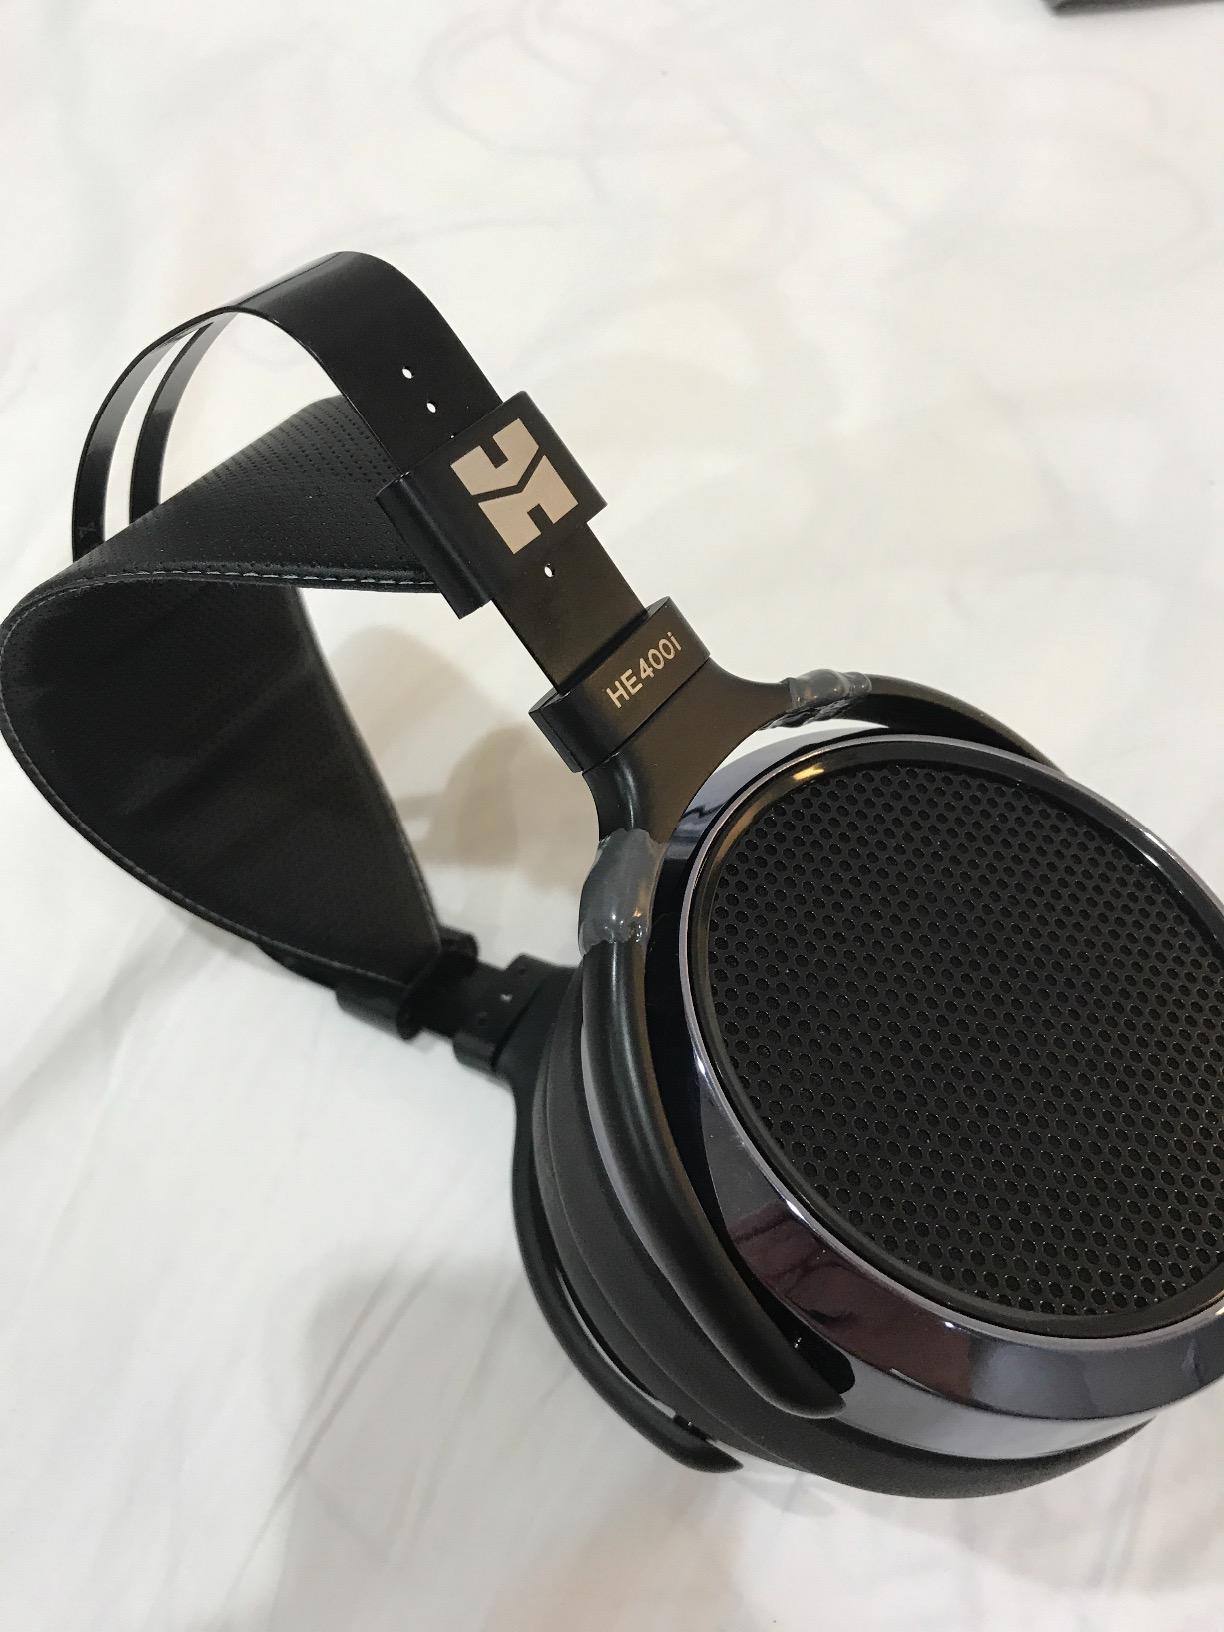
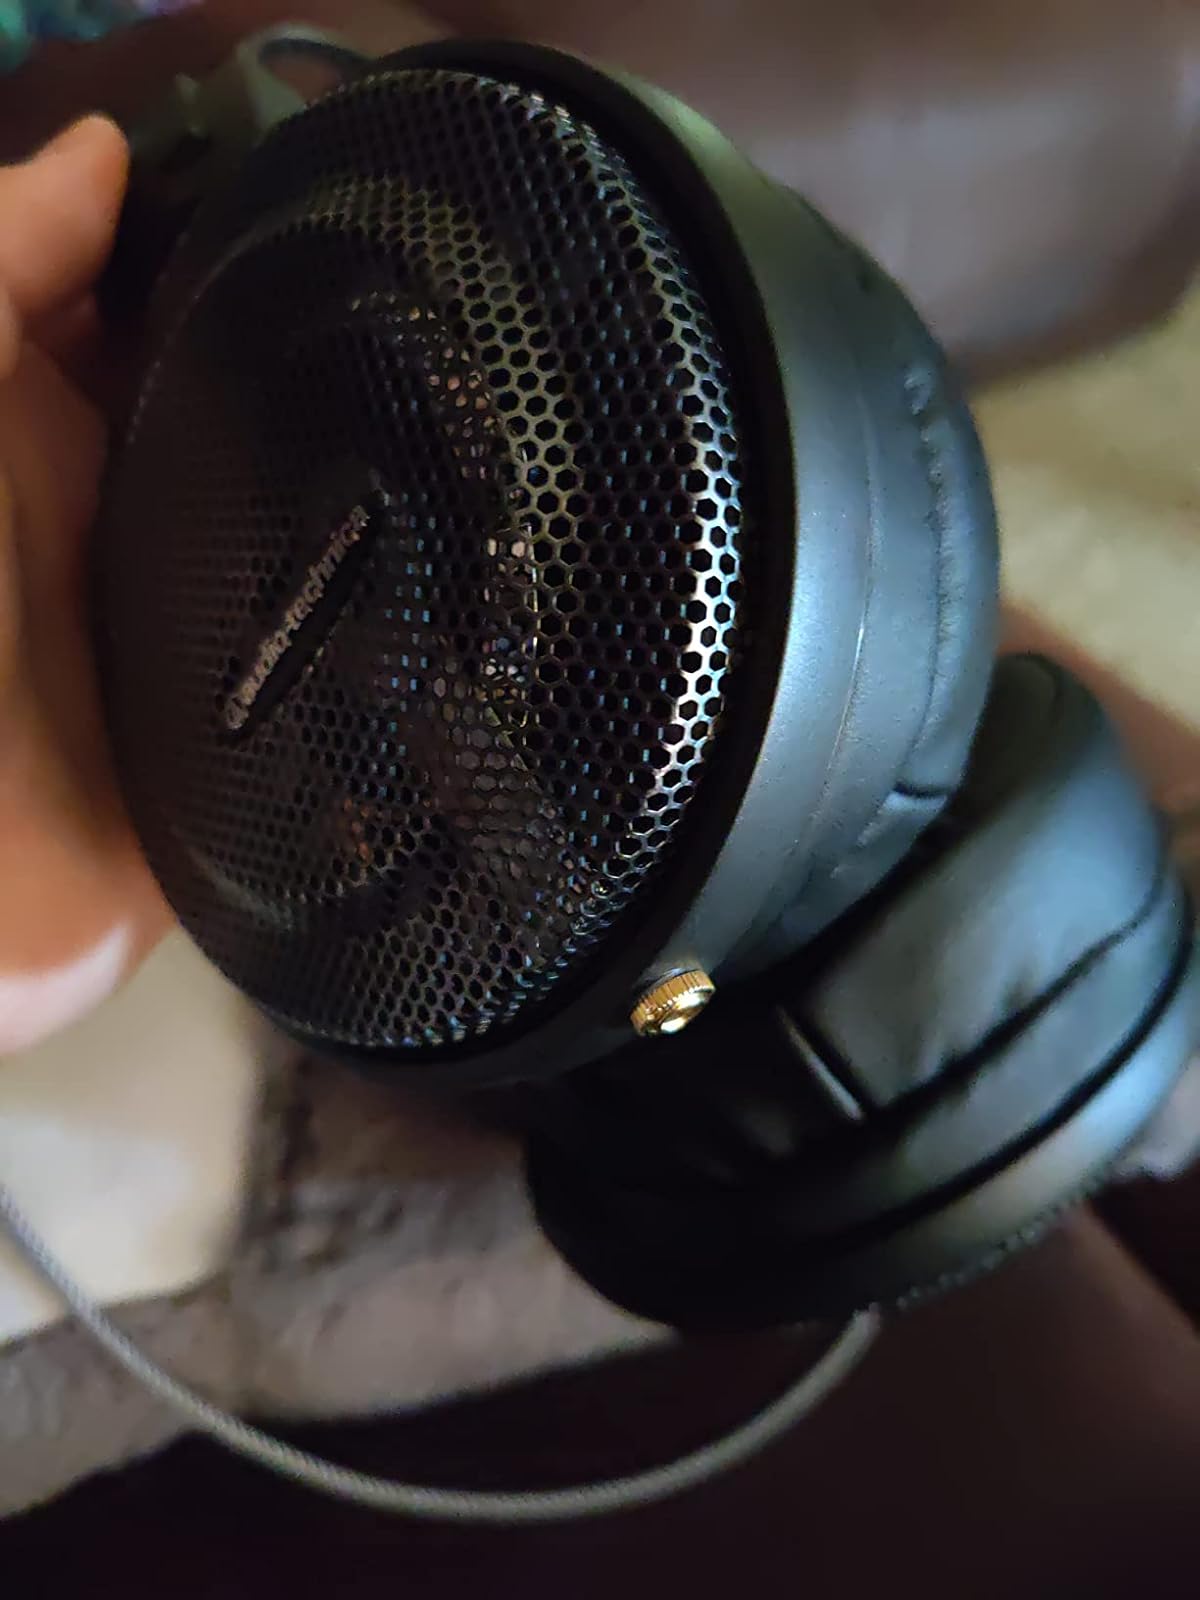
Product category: headphones
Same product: no